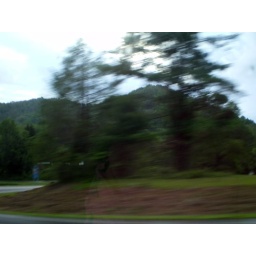
trees outside, mountains in the distance, and the reflection of my shirt in the window (pink with grey stars)